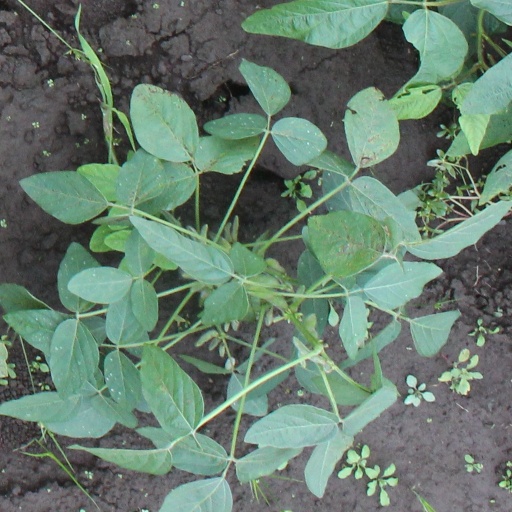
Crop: soybean